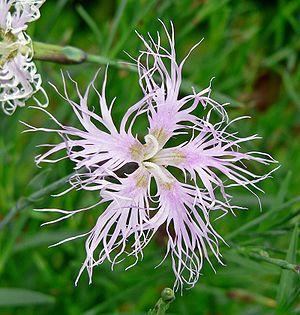
Dianthus est un genre de plantes de la famille des Caryophyllaceae. C'est le genre des œillets véritables.